Liisa Ehrberg

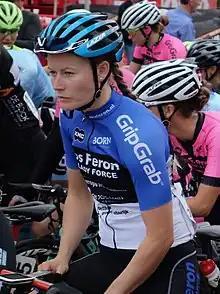
Ehrberg at the 2019 Belgium Tour

Liisa Ehrberg (born 17 December 1988) is an Estonian racing cyclist. She rode at the 2014 UCI Road World Championships.